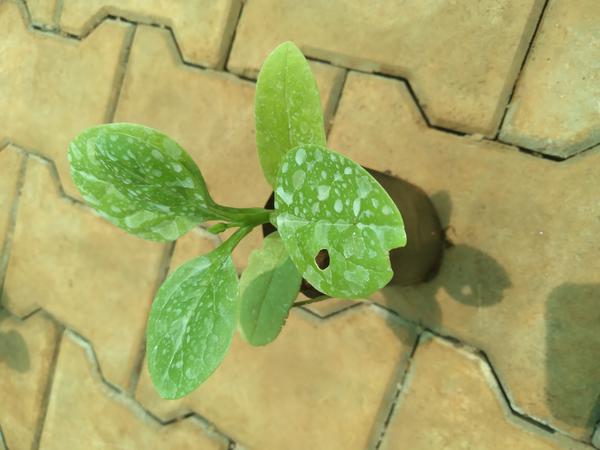
Plant: Basale